World Wide Fund for Nature

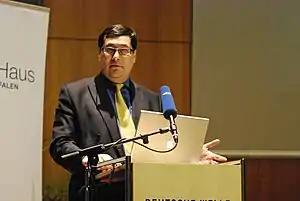
Dr. Adil Najam from Pakistan is WWF's current president since 2023.

The idea for a fund on behalf of endangered animals was officially proposed by Victor Stolan to Sir Julian Huxley in response to articles he published in the British newspaper "The Observer." This proposal led Huxley to put Stolan in contact with Edward Max Nicholson, a person who had had 30 years of experience in linking progressive intellectuals with big business interests through the Political and Economic Planning think tank. Nicholson thought up the name of the organization and the original panda logo was designed by Sir Peter Scott. WWF was conceived on 29 April 1961, under the name of "World Wildlife Fund". Its first office was opened on 11 September in IUCN's headquarters at Morges, Switzerland.